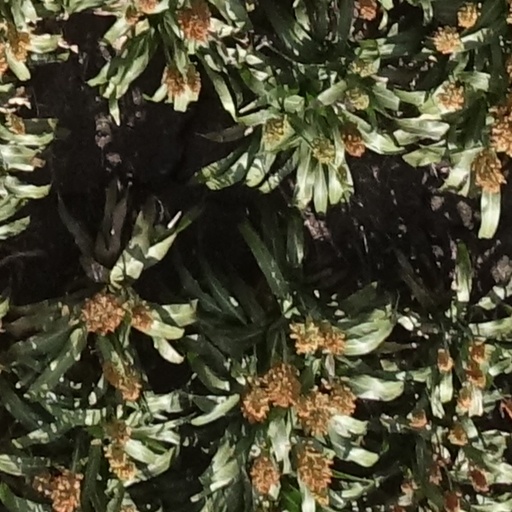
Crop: sorghum